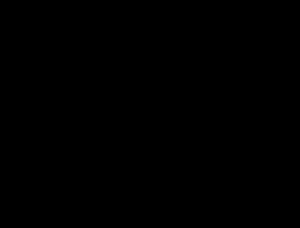
L'aïnou est une langue turque parlée dans l'ouest de la Chine par les Aïnous ; son nom est connu sous diverses orthographes comme aini, aynu, aïnous, eyni ; les Ouïghours disent abdal, les Russes Эйну, Айну, Абдал, et les Chinois.